Aslıhan Ünaldı

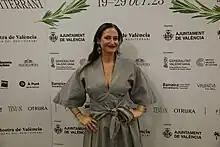
Aslıhan Ünaldı in the Mostra de València.

Aslıhan Ünaldı is a Turkish cinema screenwriter, director and producer.